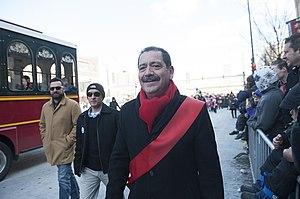
Jesús G. García dit Chuy García, né le 12 avril 1956 à Durango, est un homme politique américain. Membre du Parti démocrate, il est élu depuis 2019 à la Chambre des représentants des États-Unis, où il représente le 4ᵉ district de l'Illinois.